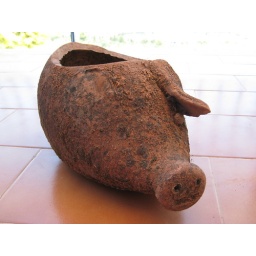
Piggy, now happily planted with strawberry plants sitting on the balcony in the summer sun/rain